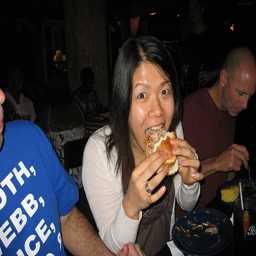
A Chinese lady of some sort eating a sandwich of some sort.
A woman is eating a sandwich in a restaurant.
A woman is caught by the camera as she takes a bite of her pulled meat barbecue sandwich.
there is a woman eating a burger between two men.
A woman with an animated face taking a bite of a sandwich.